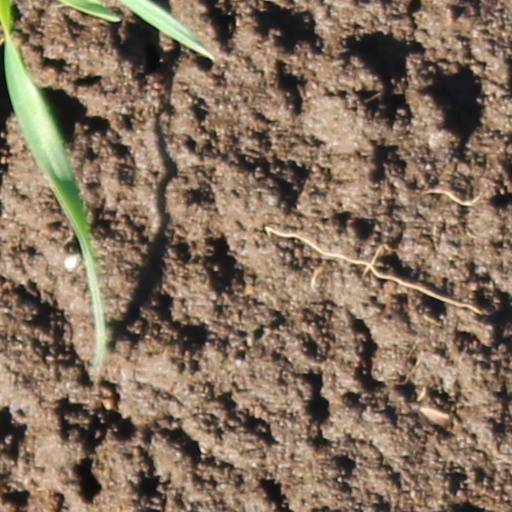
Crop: wheat